Broad Street, Oxford

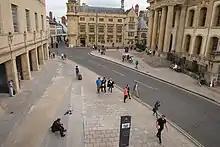
The eastern part of Broad Street, with the Weston Library on the left and Clarendon Building on the right. The building ahead is the former Indian Institute in Catte Street.

Broad Street is a wide street in central Oxford, England, just north of the former city wall.